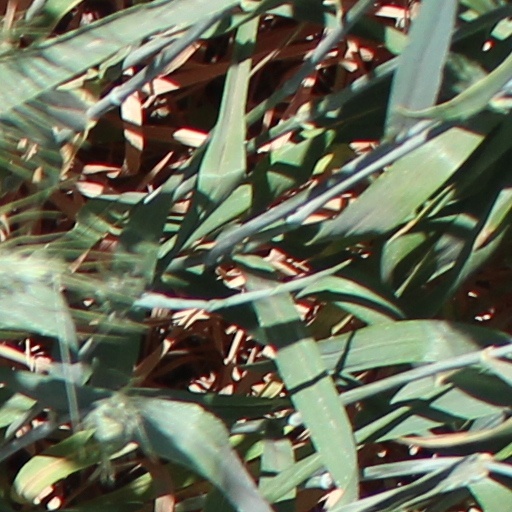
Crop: wheat